Anthropogenic biome

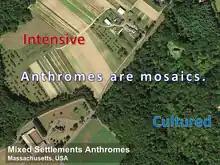
Anthromes are mosaics of intensively used and cultured lands

Anthromes include dense settlements (urban and mixed settlements), villages, croplands, rangelands and semi-natural lands and have been mapped globally using two different classification systems, viewable on Google Maps and Google Earth. There are currently 18 anthropogenic biomes, the most prominent of which are listed below.